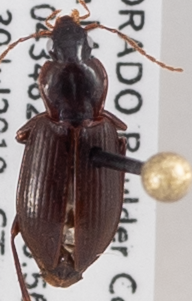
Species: Calathus advena
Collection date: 2019-07-30
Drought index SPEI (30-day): -0.604
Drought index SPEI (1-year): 0.086
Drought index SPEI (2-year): -0.156